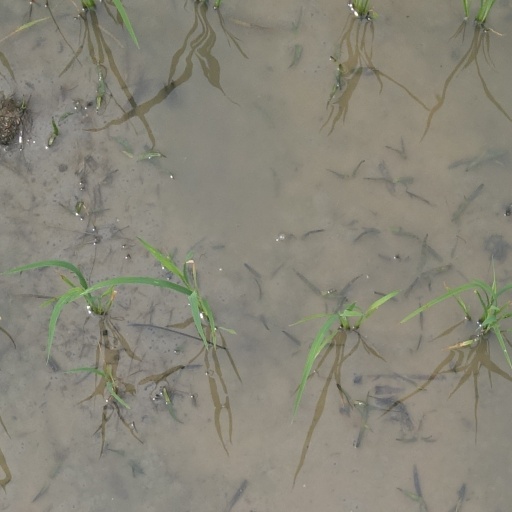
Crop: rice